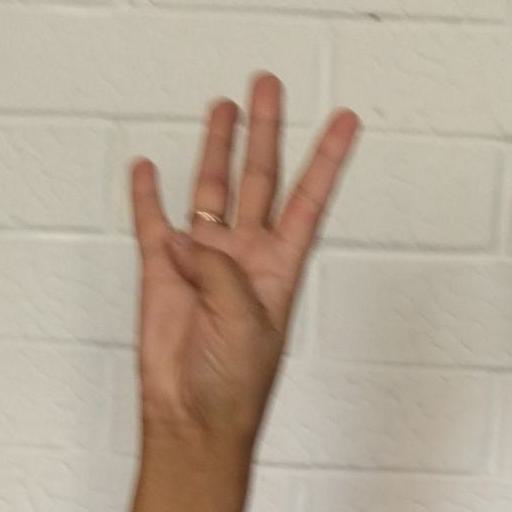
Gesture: four